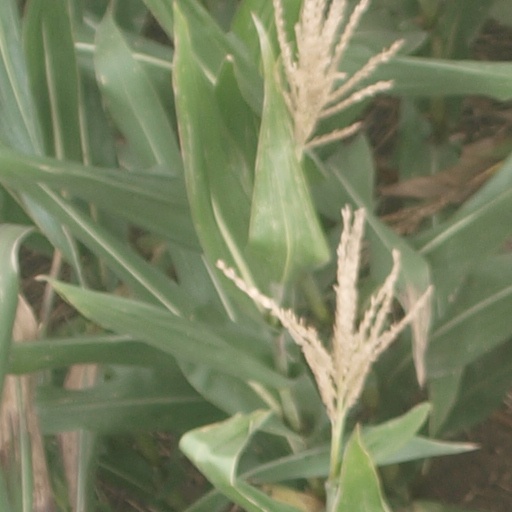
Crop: maize; corn